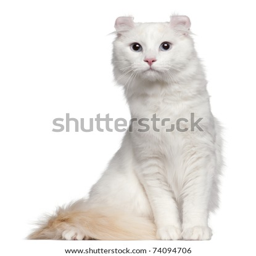
animal , 1 and a half years old , sitting in front of white background